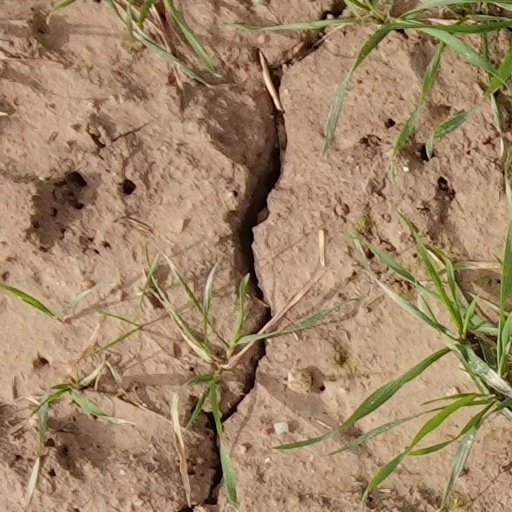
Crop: wheat